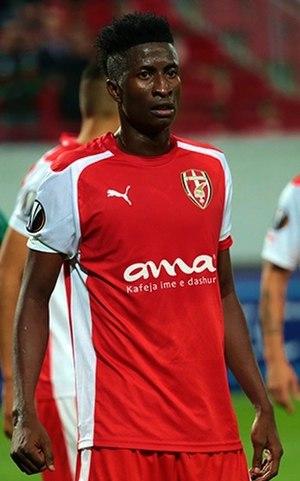
Peter Olayinka, né le 16 novembre 1995 à Ibadan au Nigeria, est un footballeur international nigérian. Il évolue au SK Slavia Prague au poste d'attaquant.